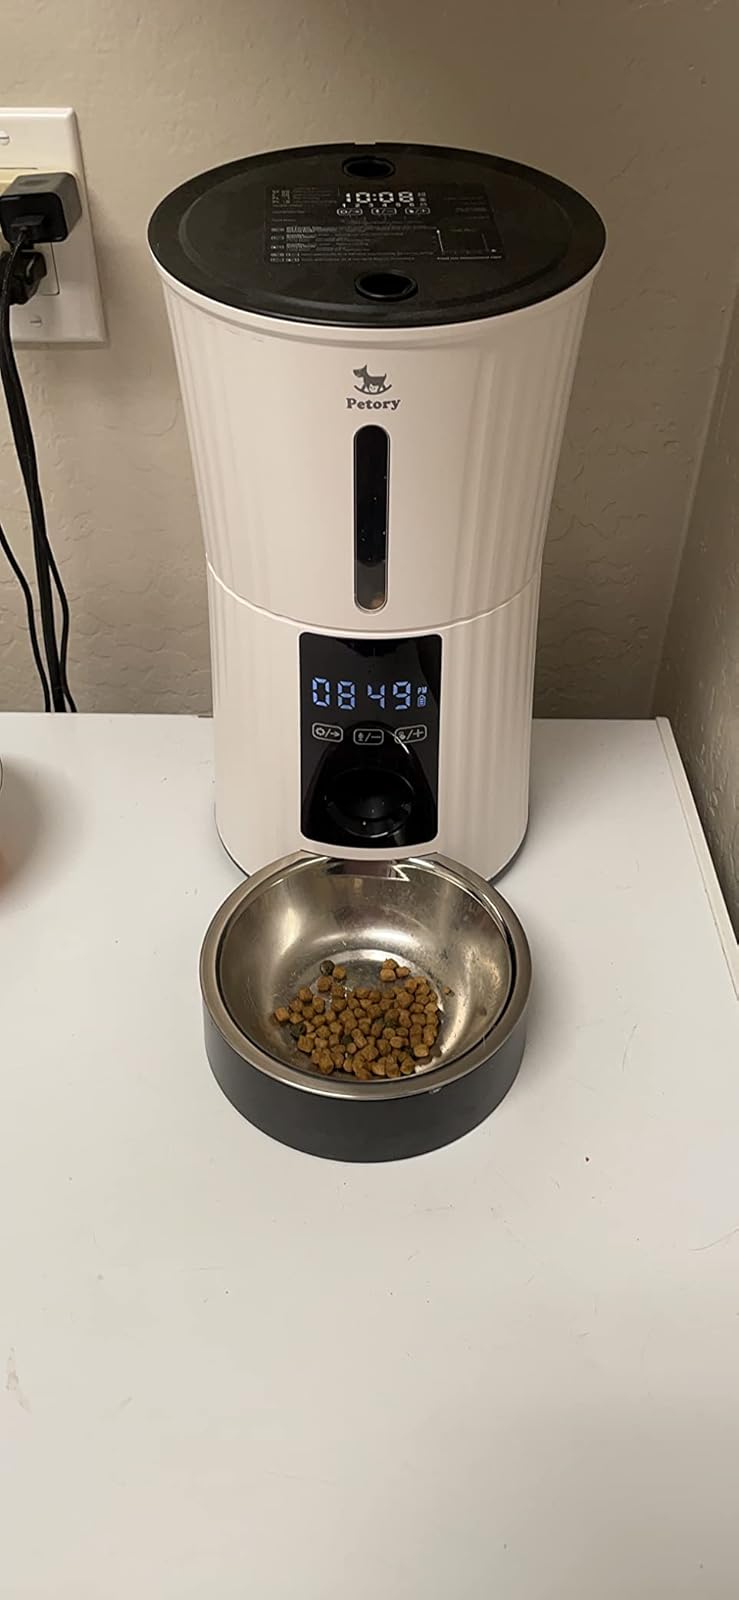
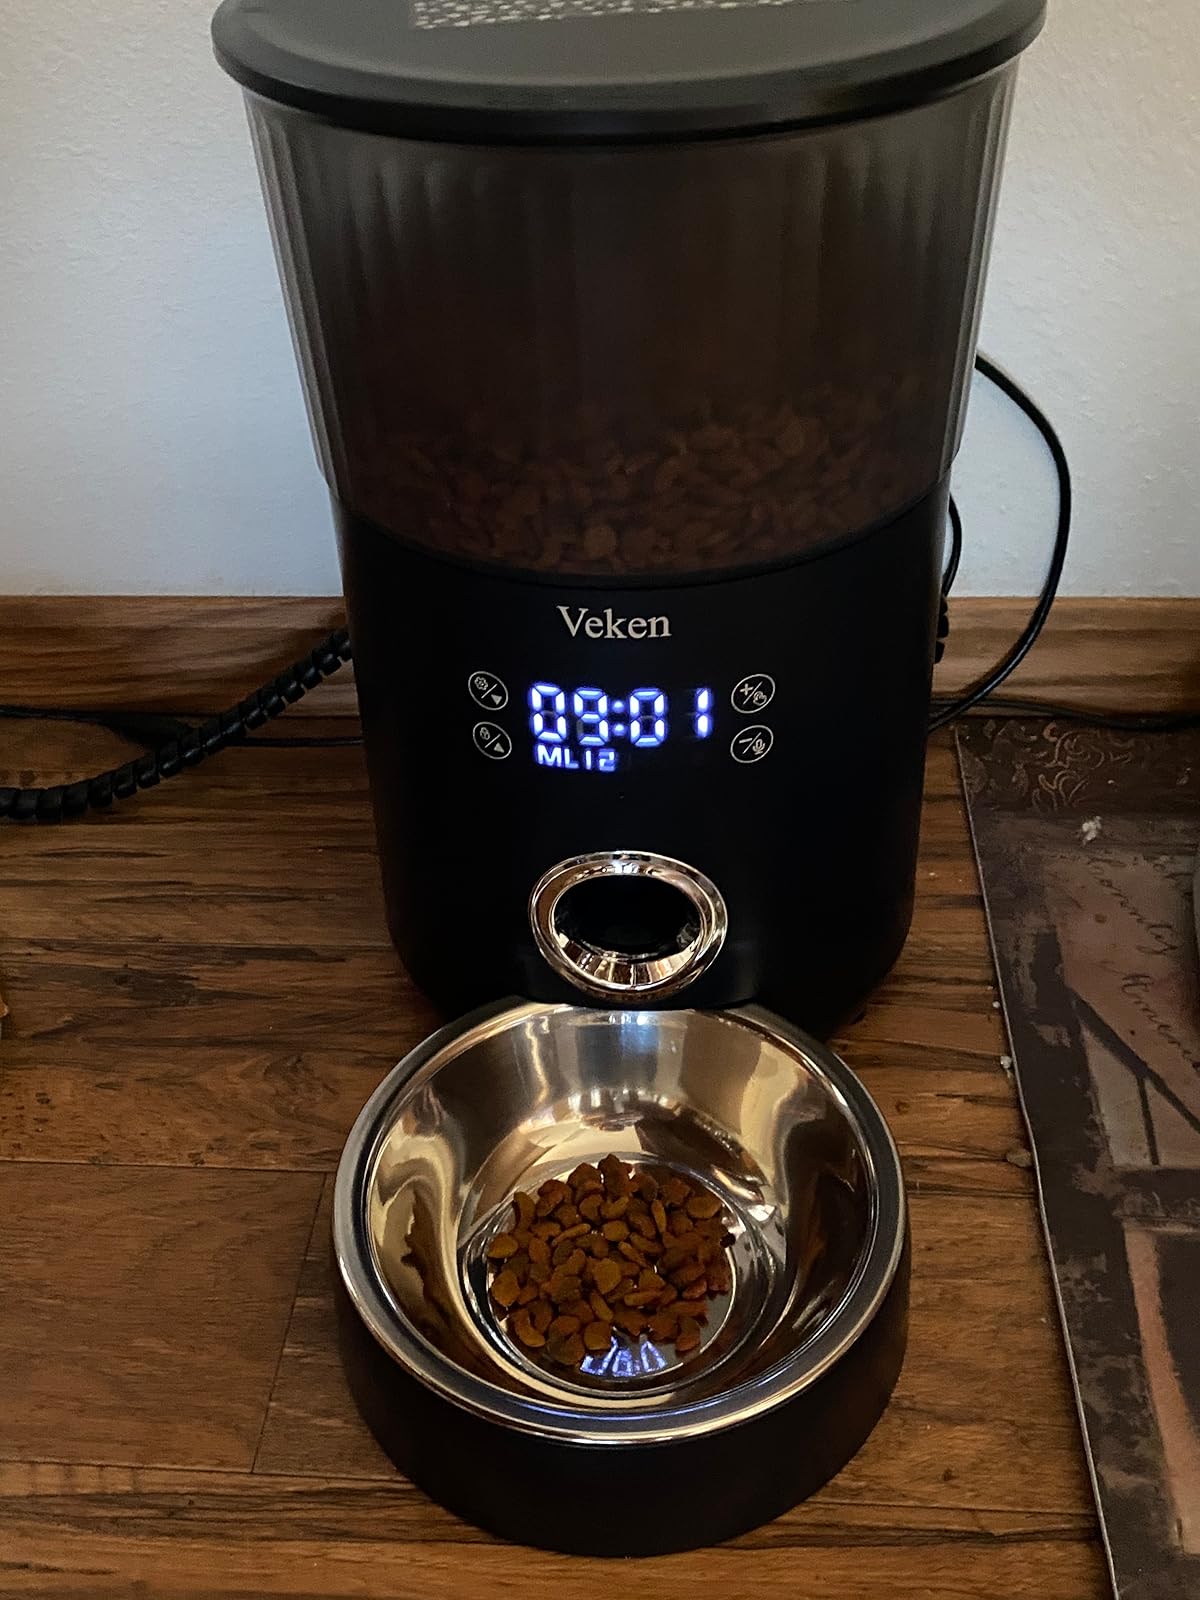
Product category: items_feeder
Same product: no